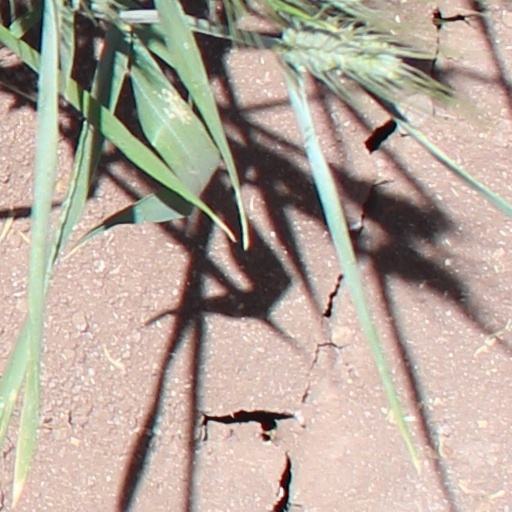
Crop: wheat